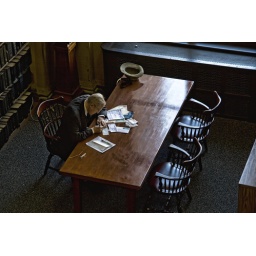
Gentleman in the library of the statehouse.... looked curiously like Benjamin Button... right down to the hat